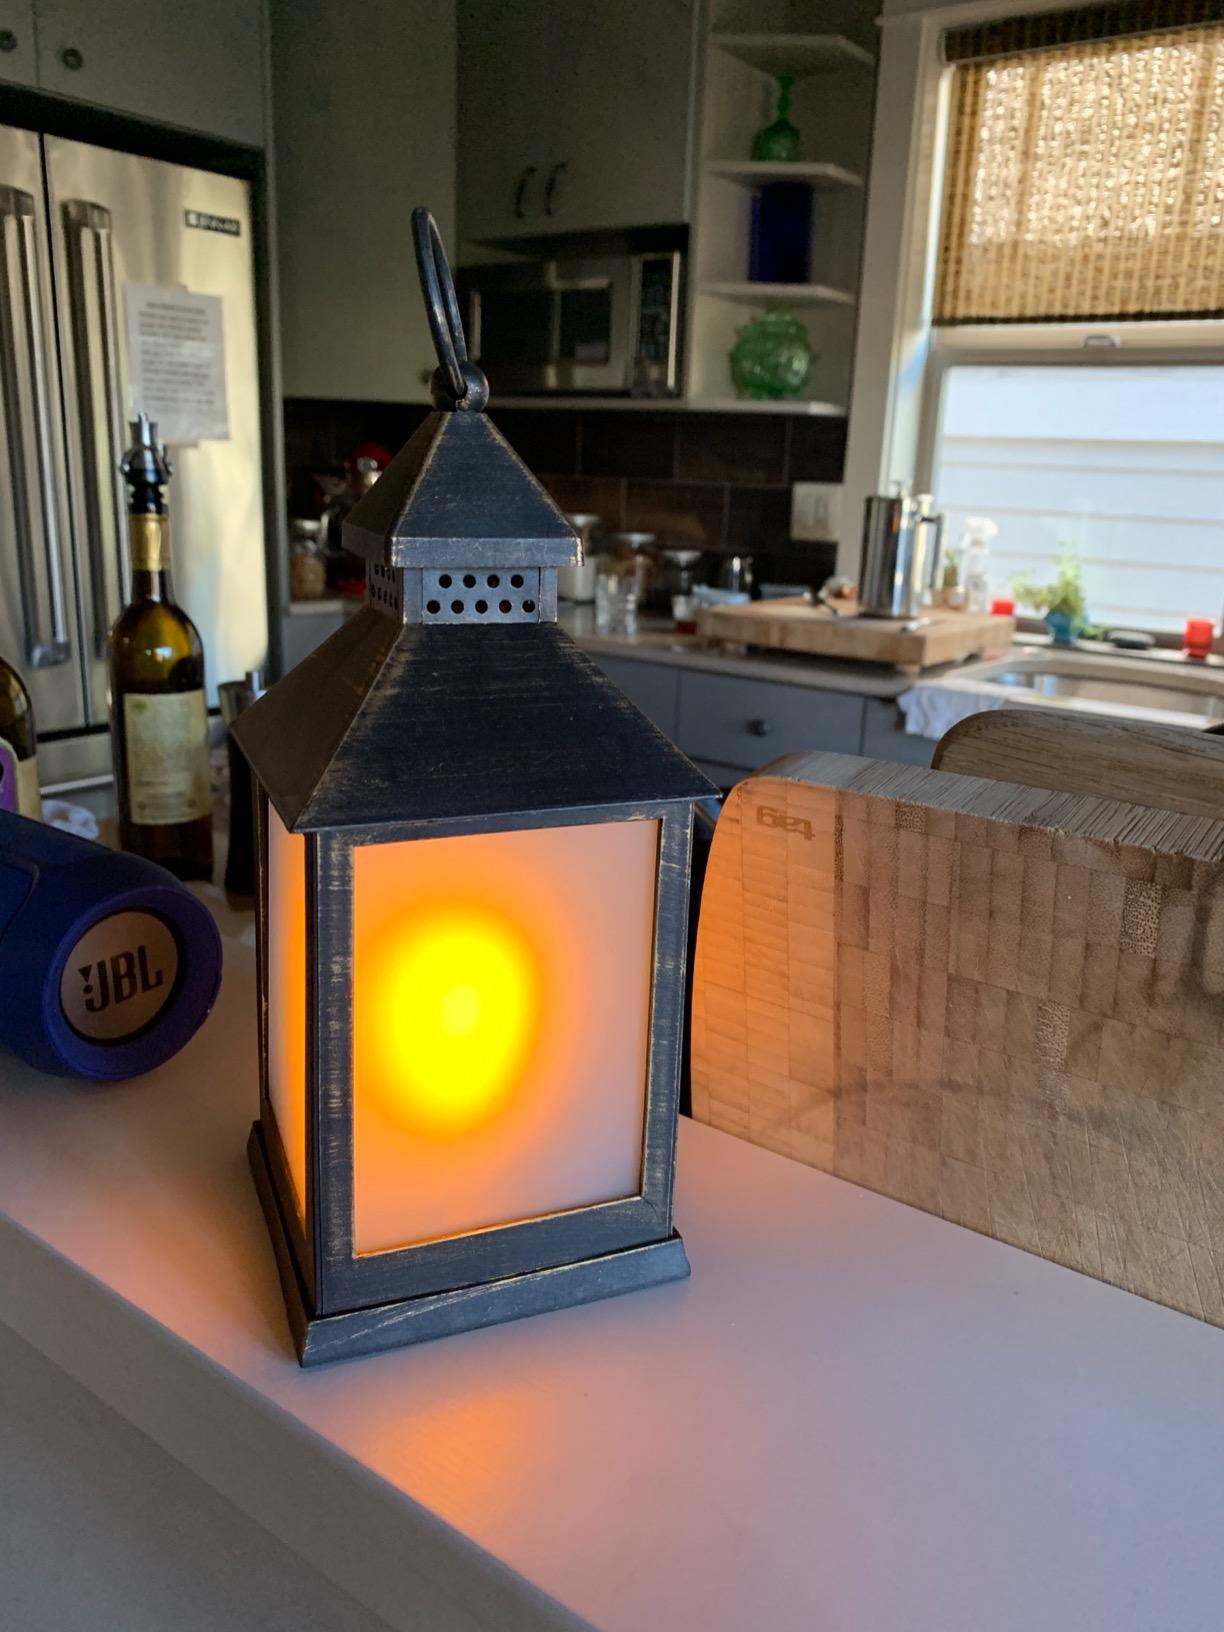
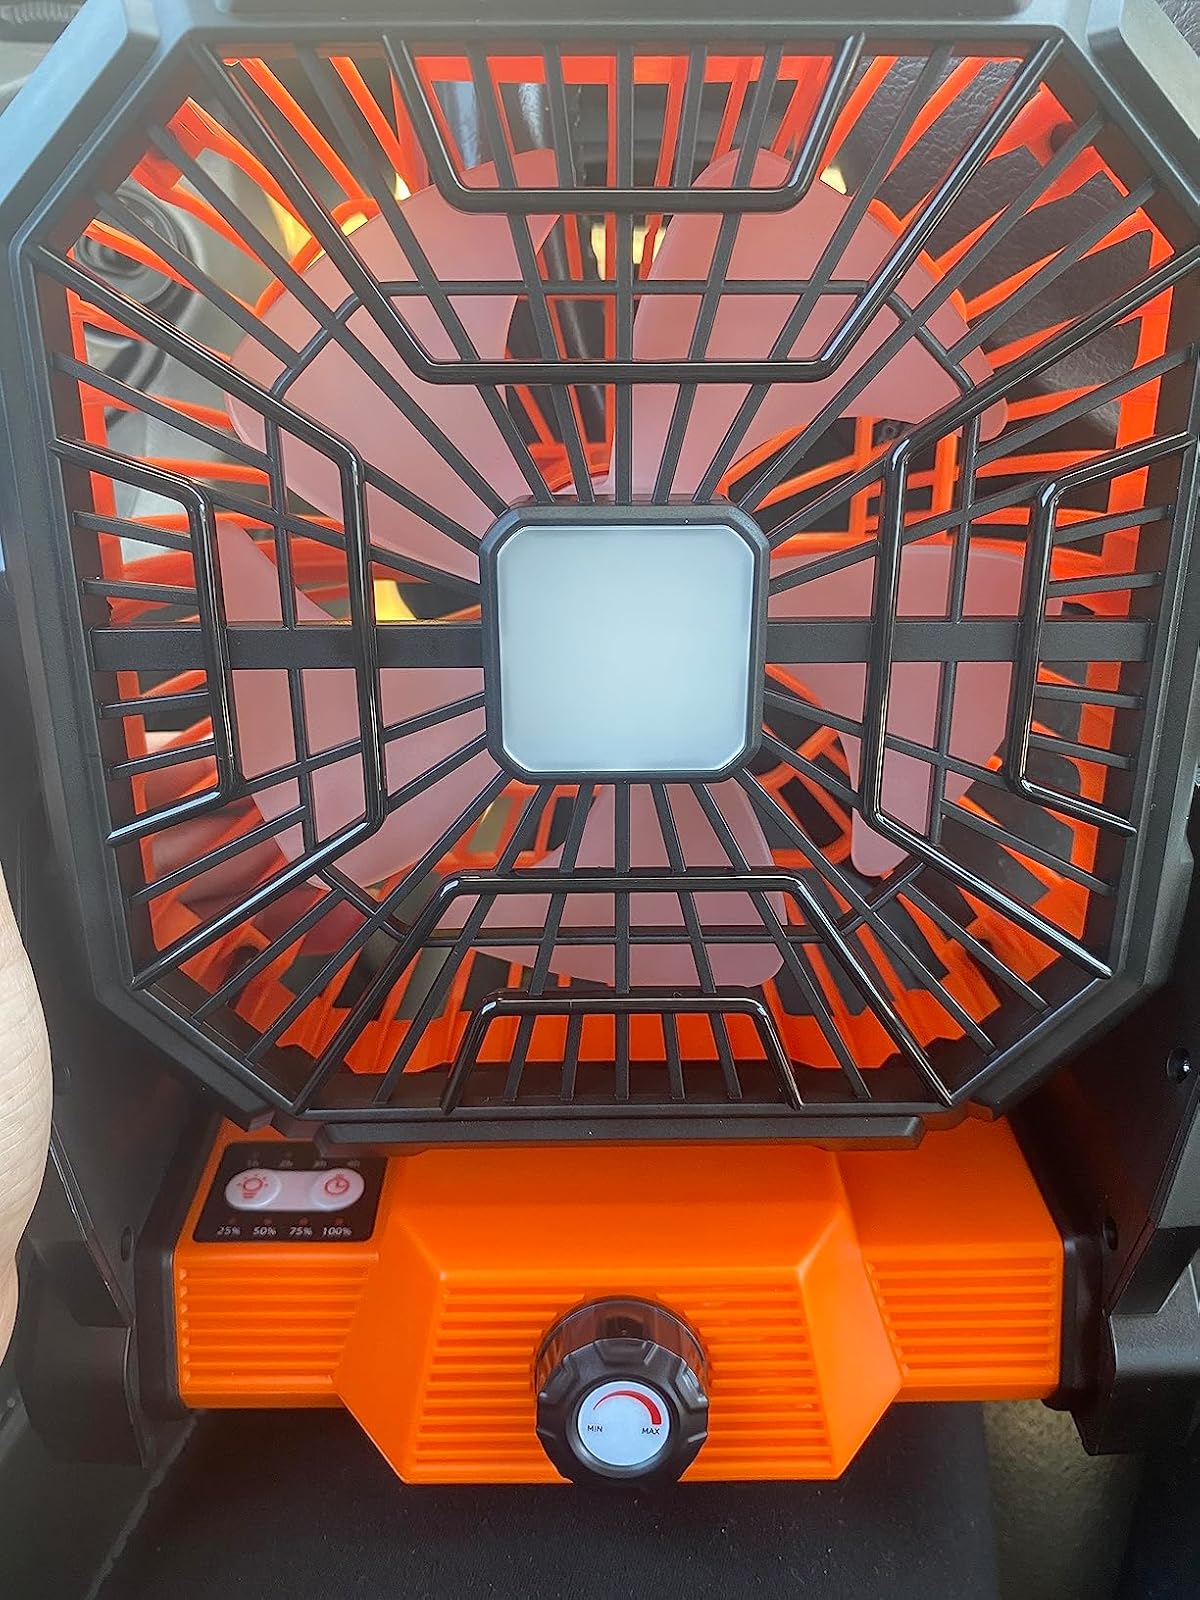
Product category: lantern
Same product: no